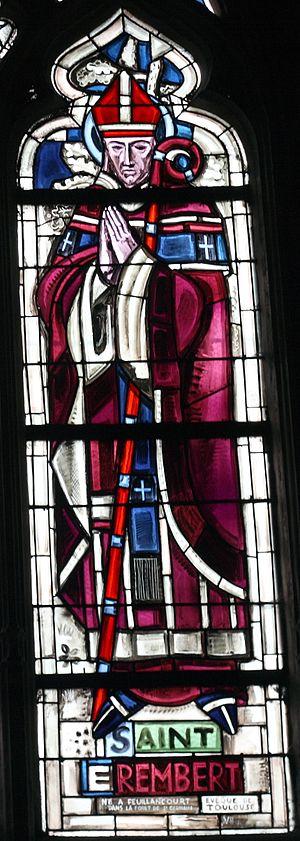
Saint Érembert est un moine qui vécut au VIIᵉ siècle et fut évêque de Toulouse.